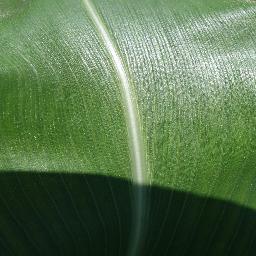
Label: Corn___healthy